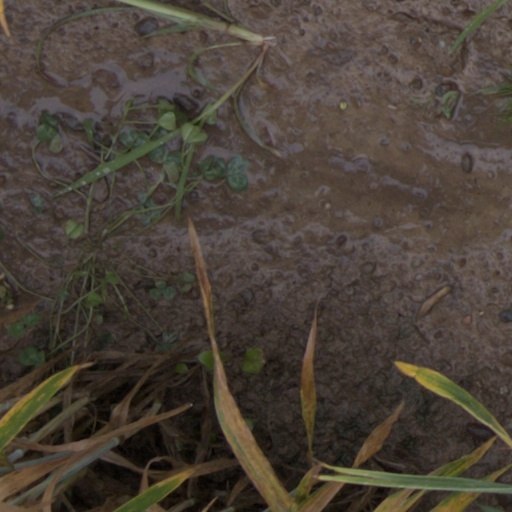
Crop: wheat